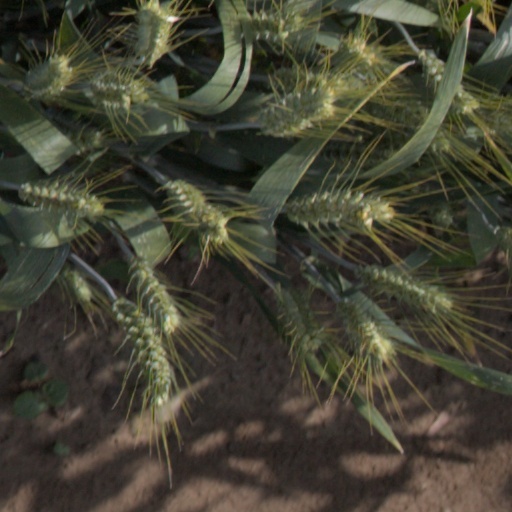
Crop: wheat